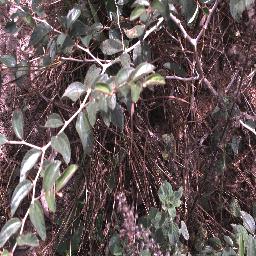
Label: chinee_apple